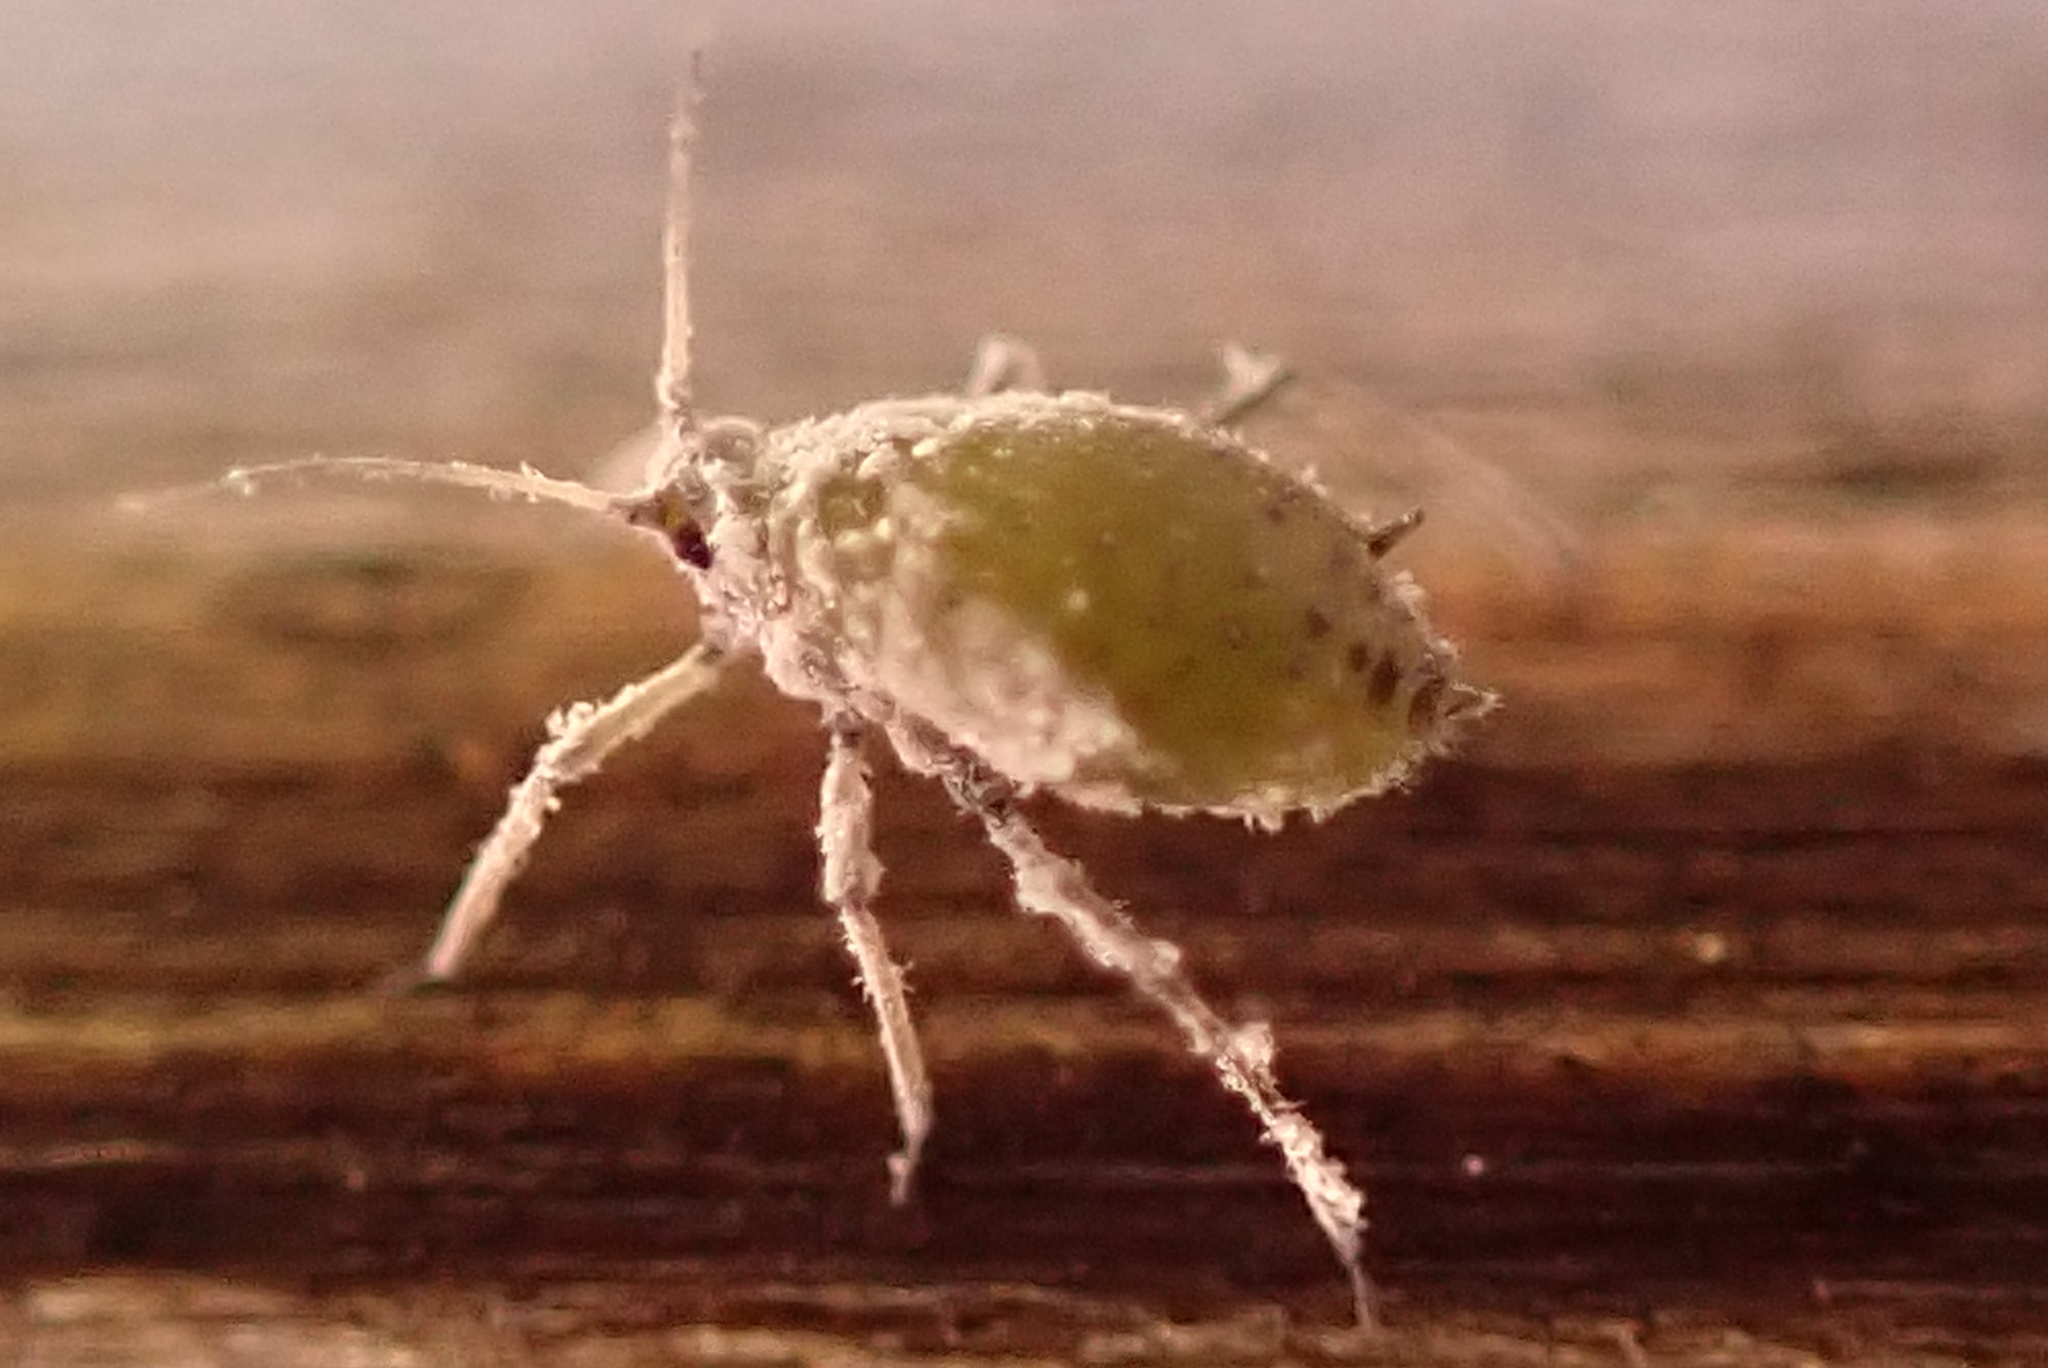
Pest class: cabbage_aphid